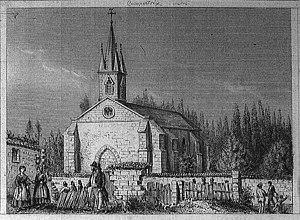
une vue de l'église de compertrix par Adolphe Varin, graveur, en 1869 Description physique: 65 x 91 mm.
Compertrix [kɔ̃pɛʁtʁi] est une commune française, située dans le département de la Marne en région Grand Est.